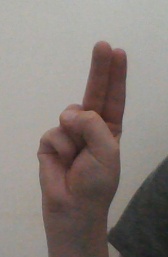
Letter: taa